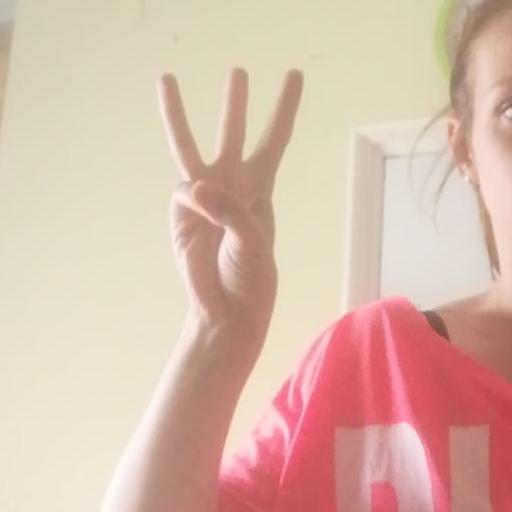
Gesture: three